The Return of Maxim

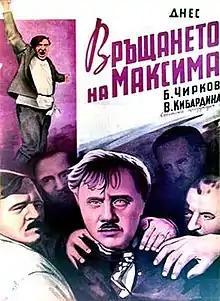
Bulgarian film poster

The Return of Maxim is a 1937 Soviet drama film directed by Grigori Kozintsev and Leonid Trauberg, the second part of trilogy about the life of a young factory worker, Maxim. It was preceded by "The Youth of Maxim" (1935).